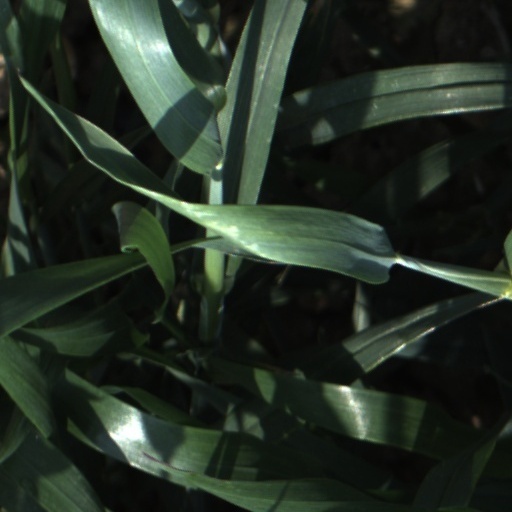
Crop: wheat